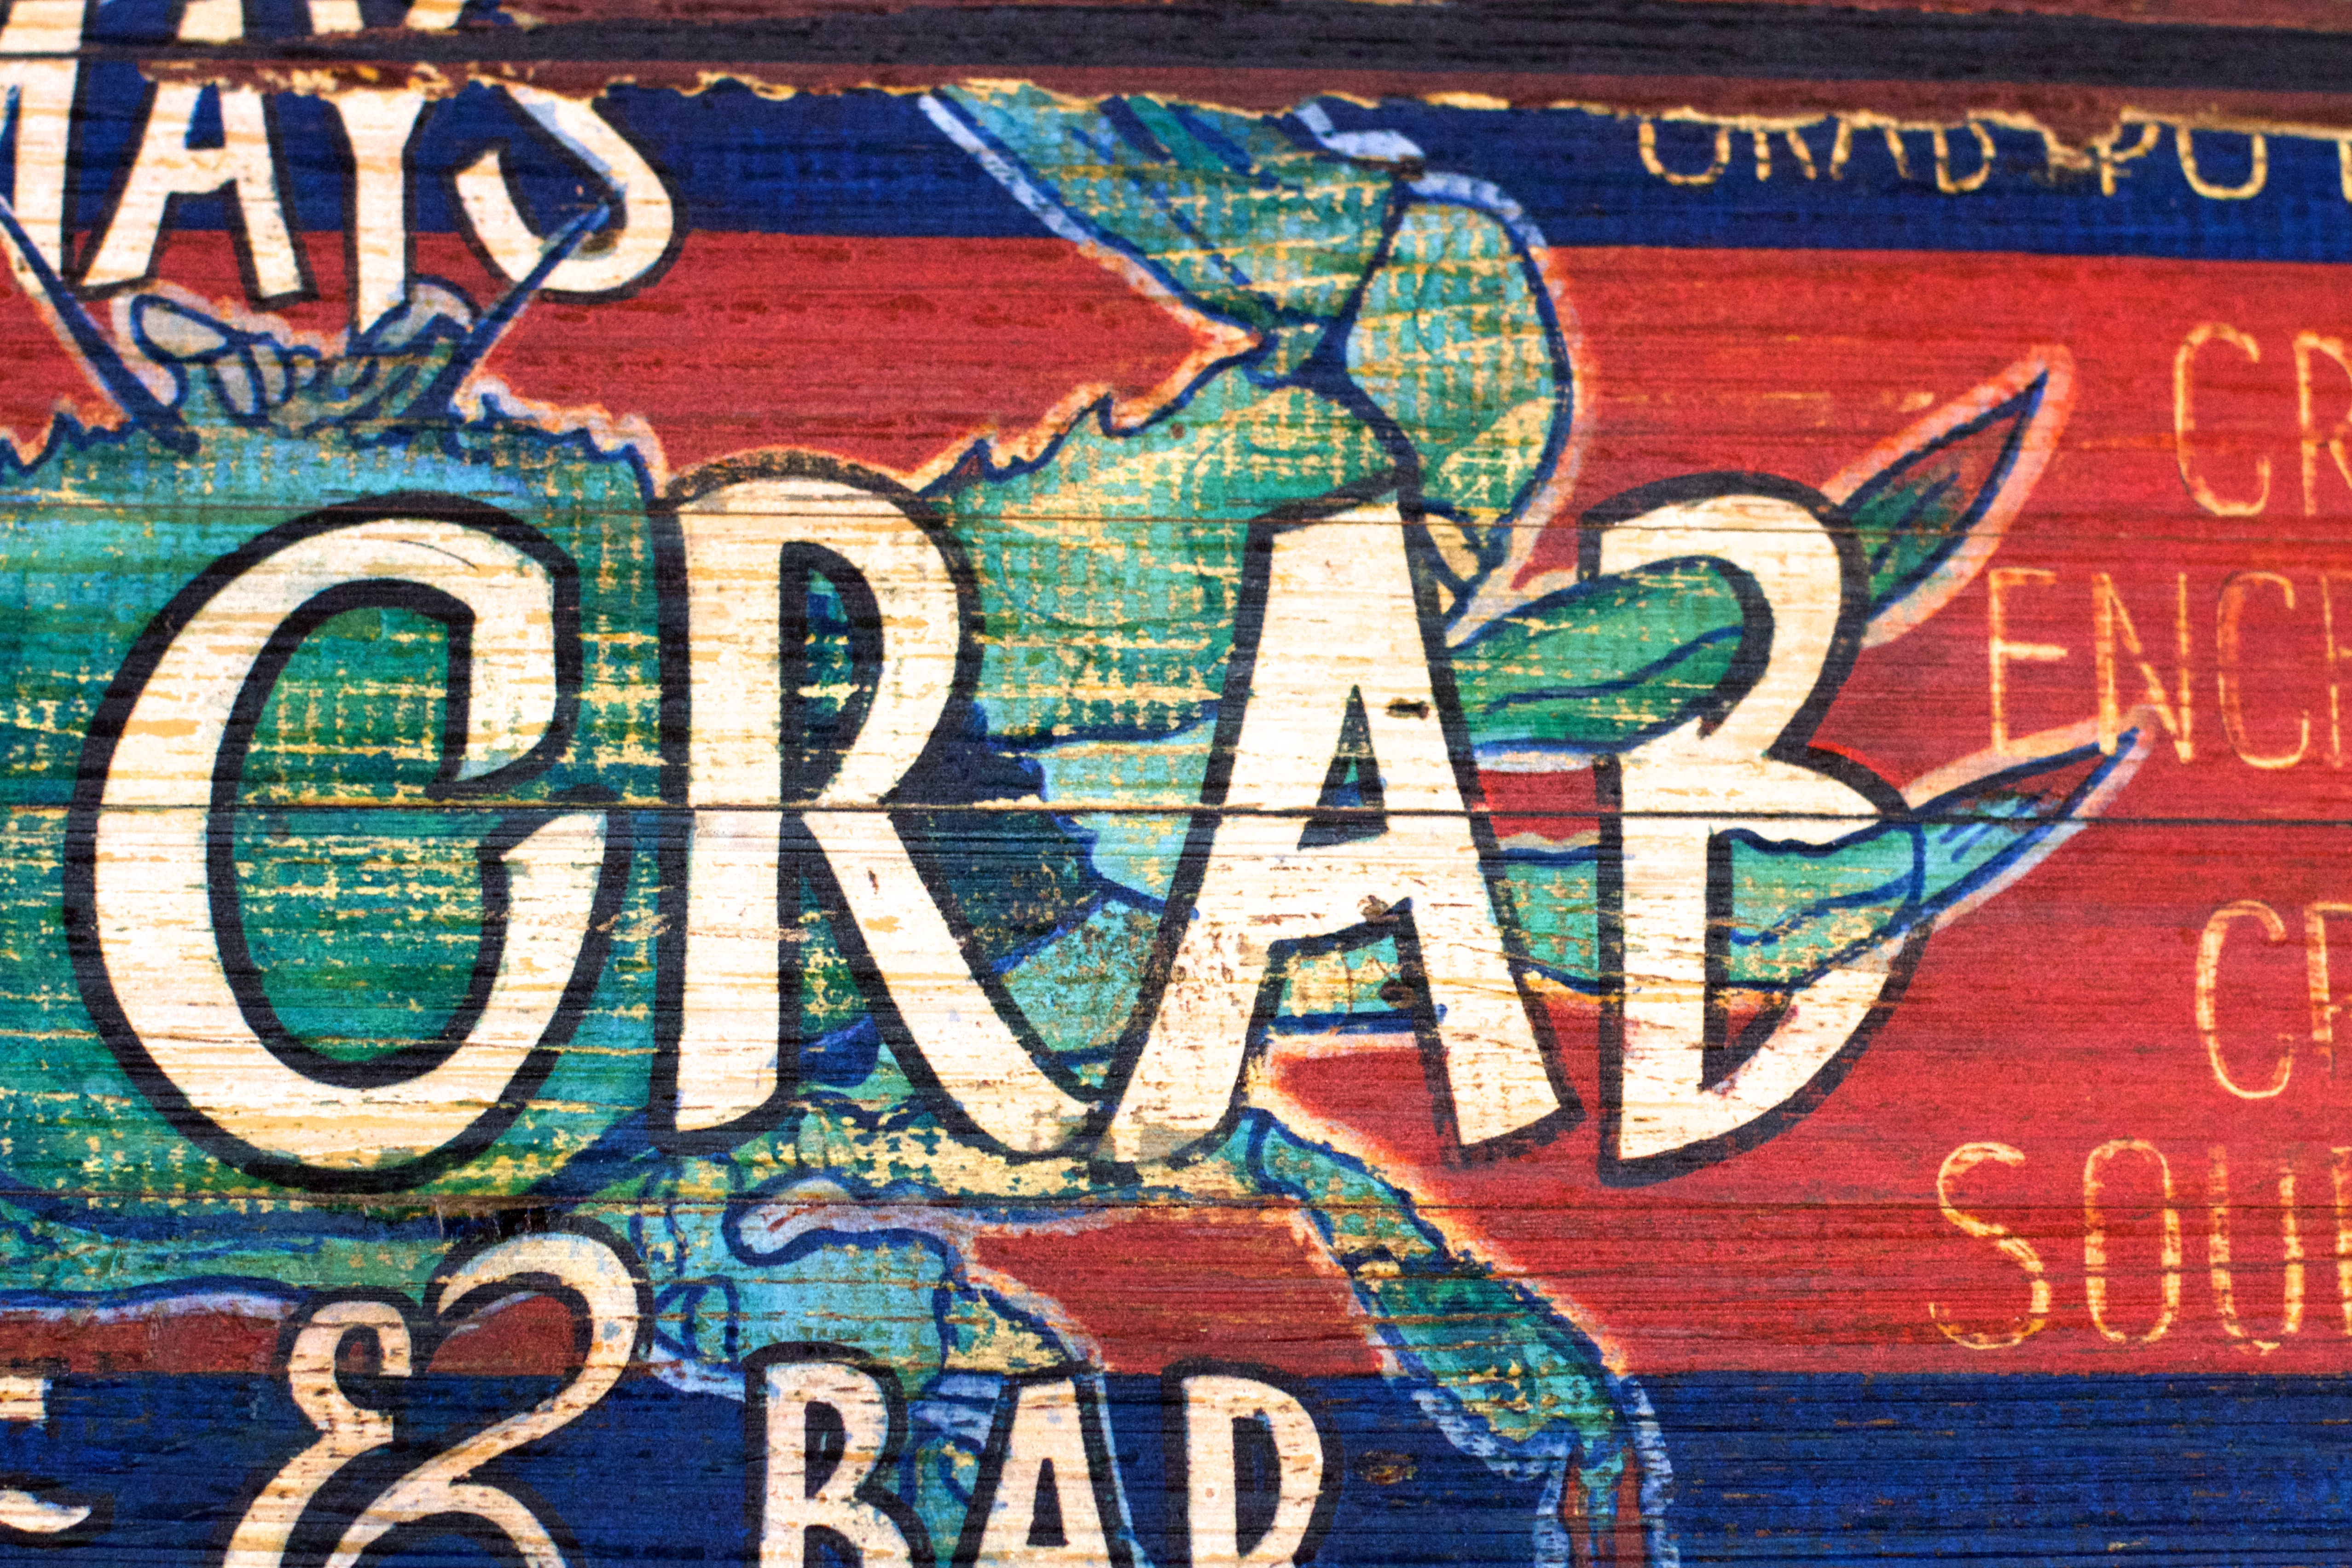
graffiti, art, mural